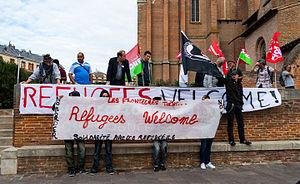
Rassemblement de soutien aux réfugiés, devant la préfecture de Haute-Garonne à Toulouse.
Les réfugiés de la guerre civile syrienne en France ou réfugiés syriens en France sont des ressortissants syriens qui ont fui leur pays à la suite de l'escalade de la guerre civile. Pour échapper aux violences, environ quatre millions de Syriens ont fui le pays pour se rendre dans un pays voisin, des milliers d'autres fuyant à travers le monde, notamment en migrant en Europe, créant une inflexion de la politique d'Immigration en France.
La crise migratoire en Europe est l'augmentation, dans les années 2010, du nombre de migrants arrivant dans l'Union européenne via la mer Méditerranée et les Balkans, depuis l'Afrique, le Moyen-Orient et l'Asie du Sud et qui en fait l'une des plus importantes crises migratoires de son histoire contemporaine.
D'aucuns considèrent que l'on ne peut parler d'immigration en France, et donc en faire l'histoire, qu'à partir de la fin du XIXᵉ siècle ou du début du XXᵉ siècle : en effet, la notion d'étranger n'a commencé à être assimilée à une différence de nationalité que progressivement au cours du XIXᵉ siècle ; avant, du fait de la faiblesse des moyens de transport, pour être un étranger il suffisait de venir d'une ville ou village jugé éloigné, c'est-à-dire parfois à quelques dizaines de kilomètres. D'autant que, même si le territoire correspondant à l'actuelle France a toujours accueilli de nombreuses migrations, notamment celtiques et germaniques, il n'y eut pas de mouvement migratoire significatif entre 650 et 1850 en France, à l'exception de quelques peuplements bretons en Armorique et anglo-scandinave en Normandie.